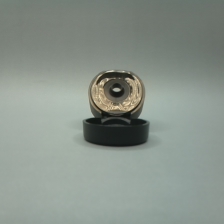
Color: black
Cap type: flip-top cap